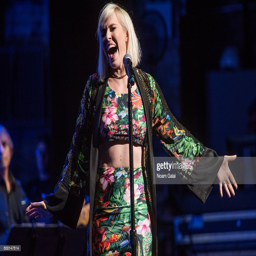
rhythm and blues artist performs .